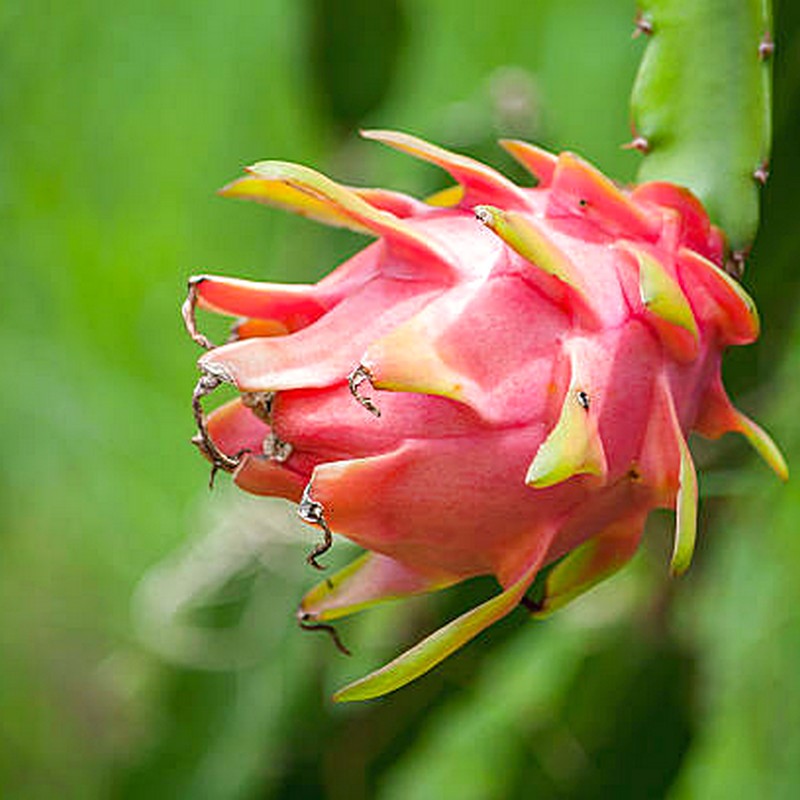
Label: Fresh Dragon Fruit